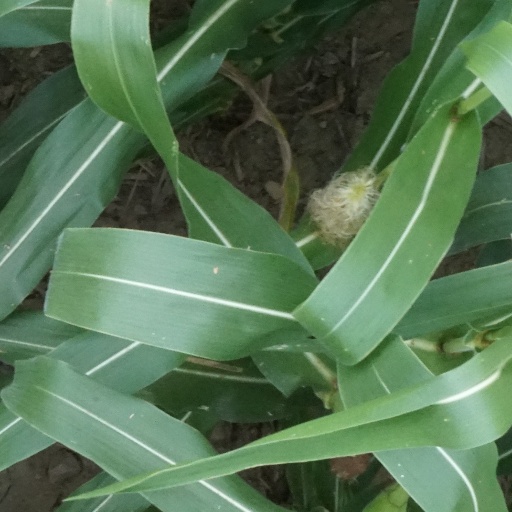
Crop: maize; corn